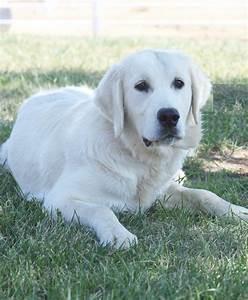
dog